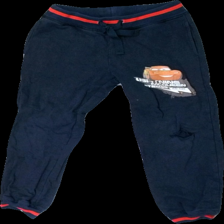
View: front
Type: Trousers
Category: Children
Brand: Not in the list
Brand text on label: Disney
Colors: Blue
Material: 100% cotton
Pattern: Other
Cut: Regular
Size: 128
Season: All
Stains: Minor
Holes: Major
Price range: <50
Recommended usage: Export
Comment: washed out